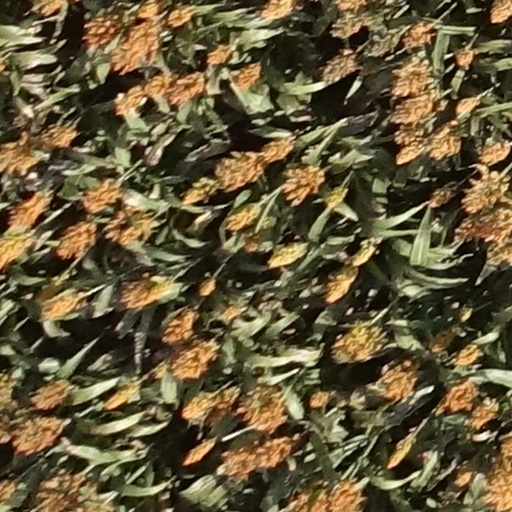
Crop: sorghum